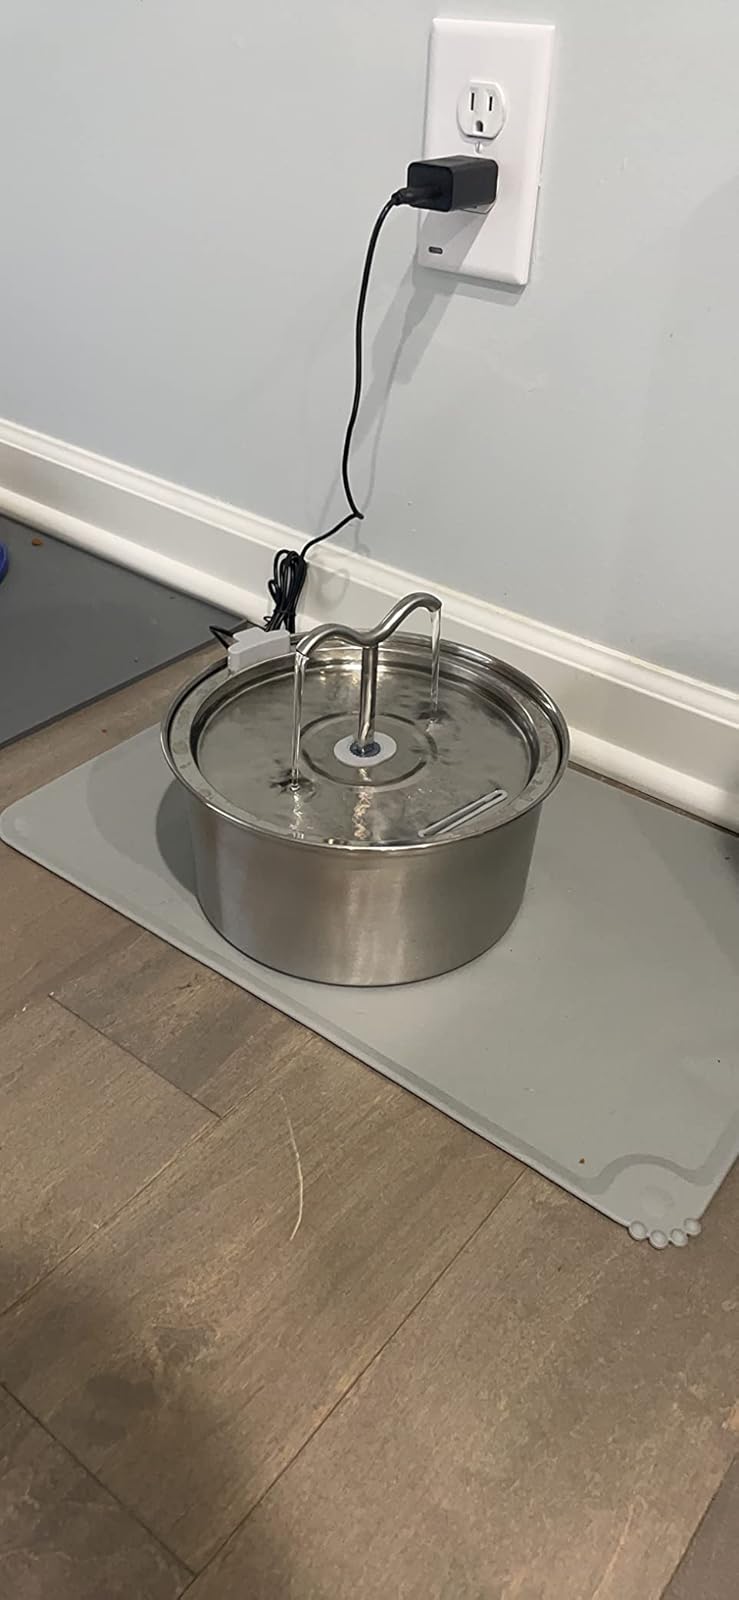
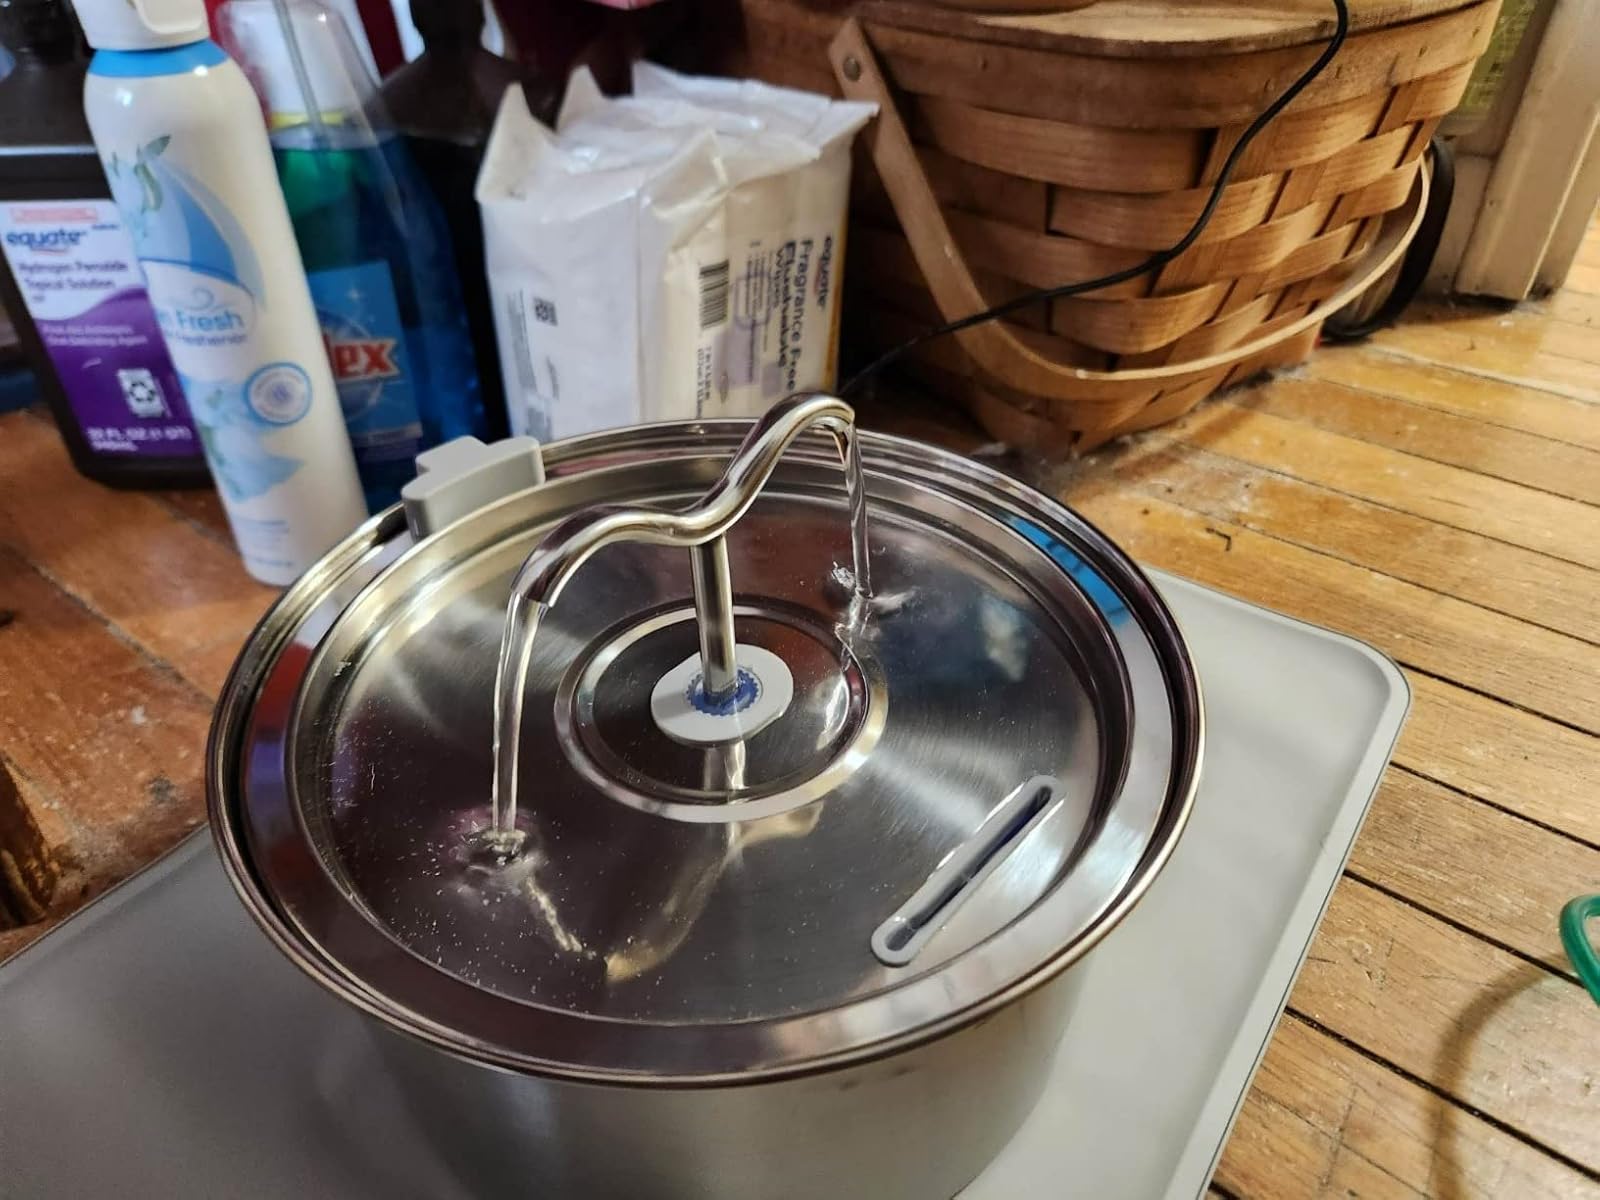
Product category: items_bowl
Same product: yes